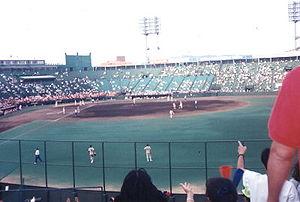
Le Stade Fujiidera était un stade multi-usage à Fujiidera, dans la préfecture d'Osaka, au Japon. Il a été utilisé principalement pour le baseball et était le stade des Osaka Kintetsu Buffaloes avant l'ouverture de l'Osaka Dome en 1997. Le stade avait une capacité de 32 000 personnes.
Les Ōsaka Kintetsu Buffaloes étaient une équipe de baseball d'Ōsaka jusqu'en 2004, avant sa fusion avec les Orix Blue Wave, pour donner les Orix Buffaloes.